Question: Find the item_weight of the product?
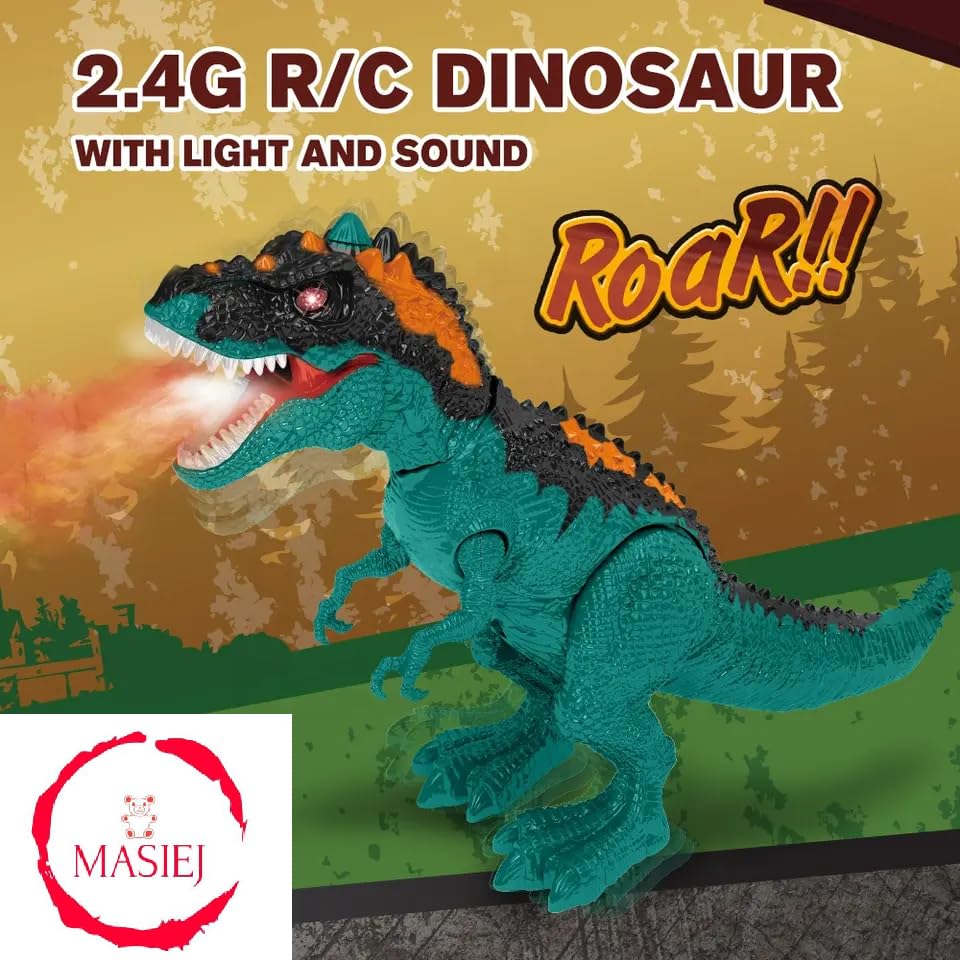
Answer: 2.4 gram